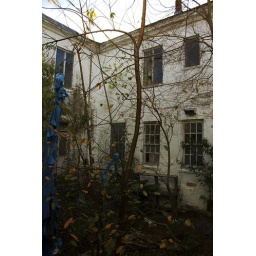
A home for boys in the Gentilly neighborhood, abandoned since Hurricane Katrina devastated it in 2005. New Orleans, LA